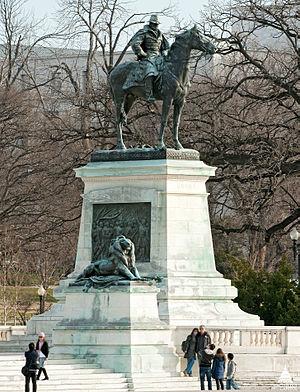
Le mémorial Ulysses S. Grant est un mémorial présidentiel situé à Washington, honorant le général de la guerre de Sécession et président des États-Unis Ulysses S. Grant. Il se trouve dans le quartier de Capitol Hill, à l'ouest du Capitole des États-Unis.